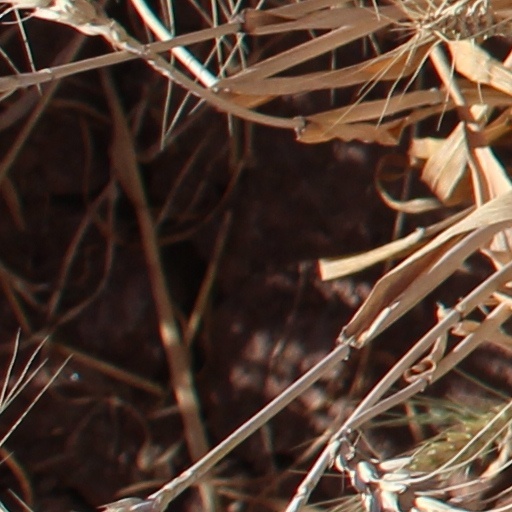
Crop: wheat